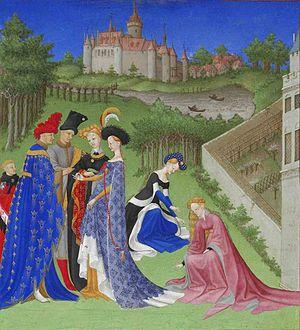
Gemma di Vergy est un opéra en deux actes, musique de Gaetano Donizetti, livret d'Emanuele Bidèra, représenté pour la première fois à la Scala de Milan le 26 décembre 1834.